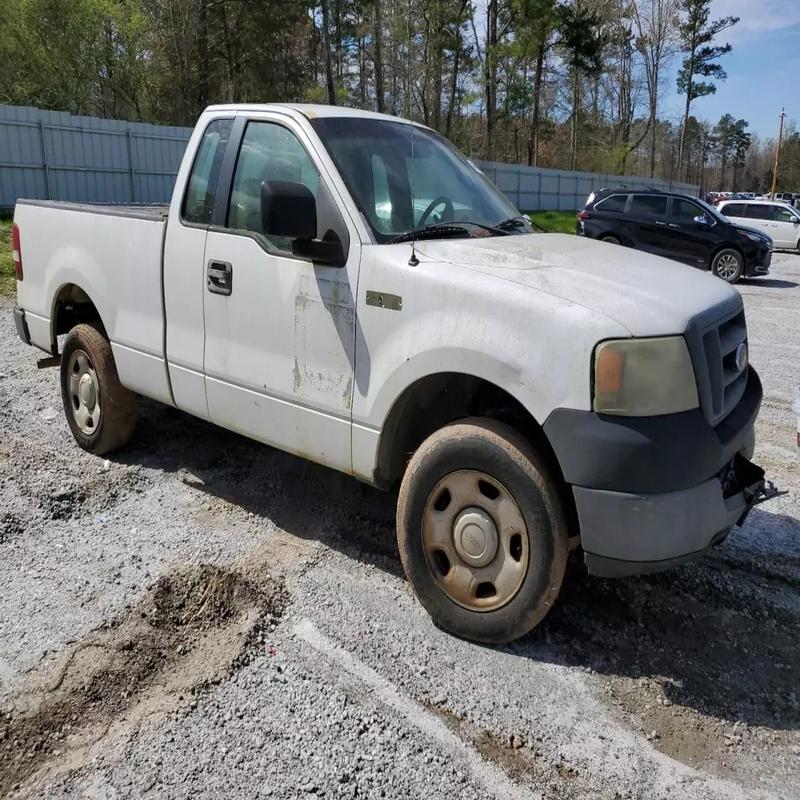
Aucun dommage détecté.
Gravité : aucun